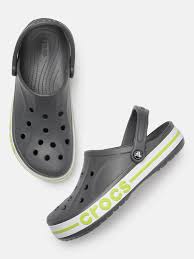
Label: Clog